Warkworth AFC

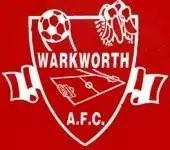

Warkworth AFC is a semi-professional association football club in the town of Warkworth, New Zealand. They provide a football experience for all ages and ability.